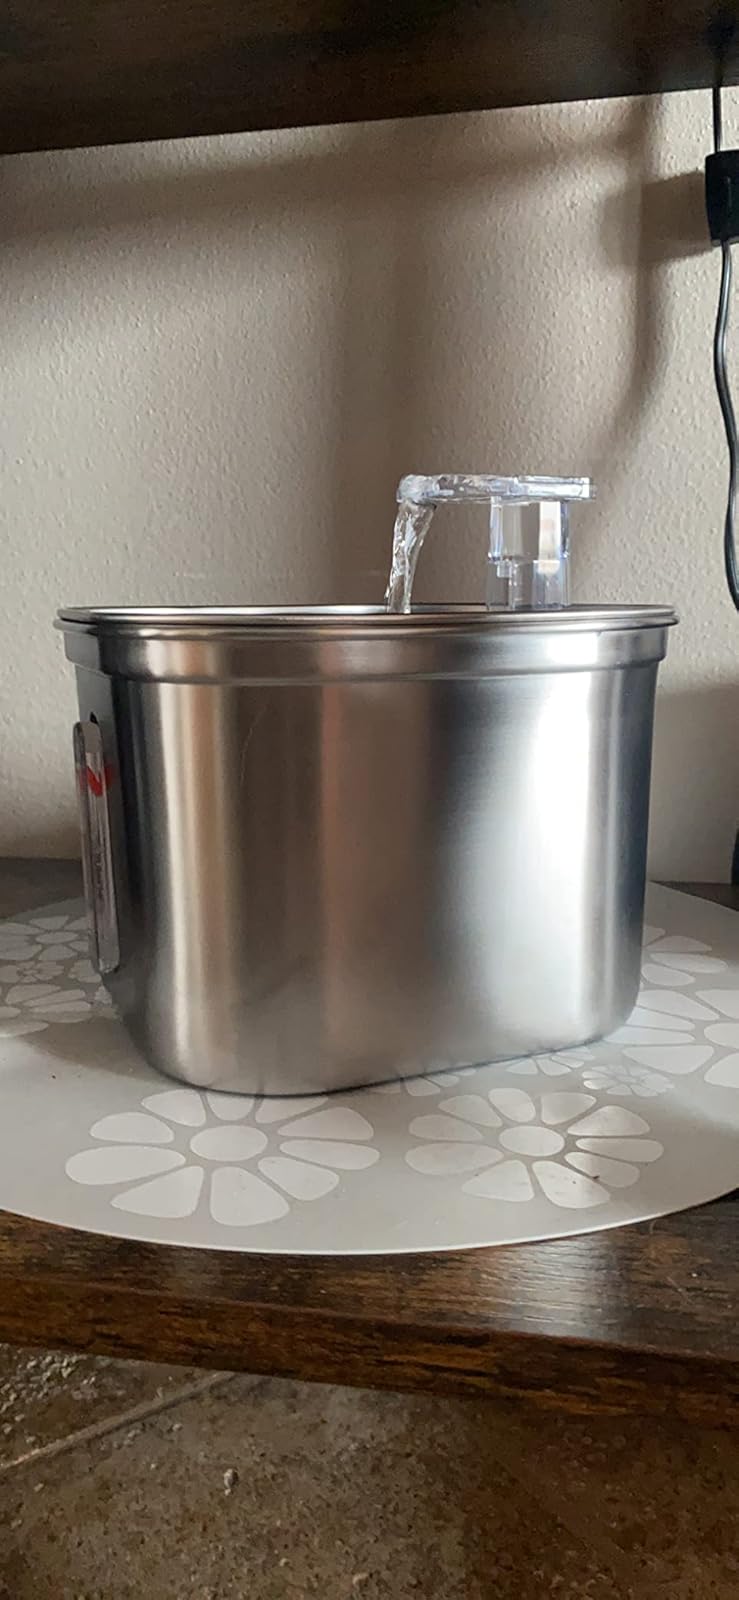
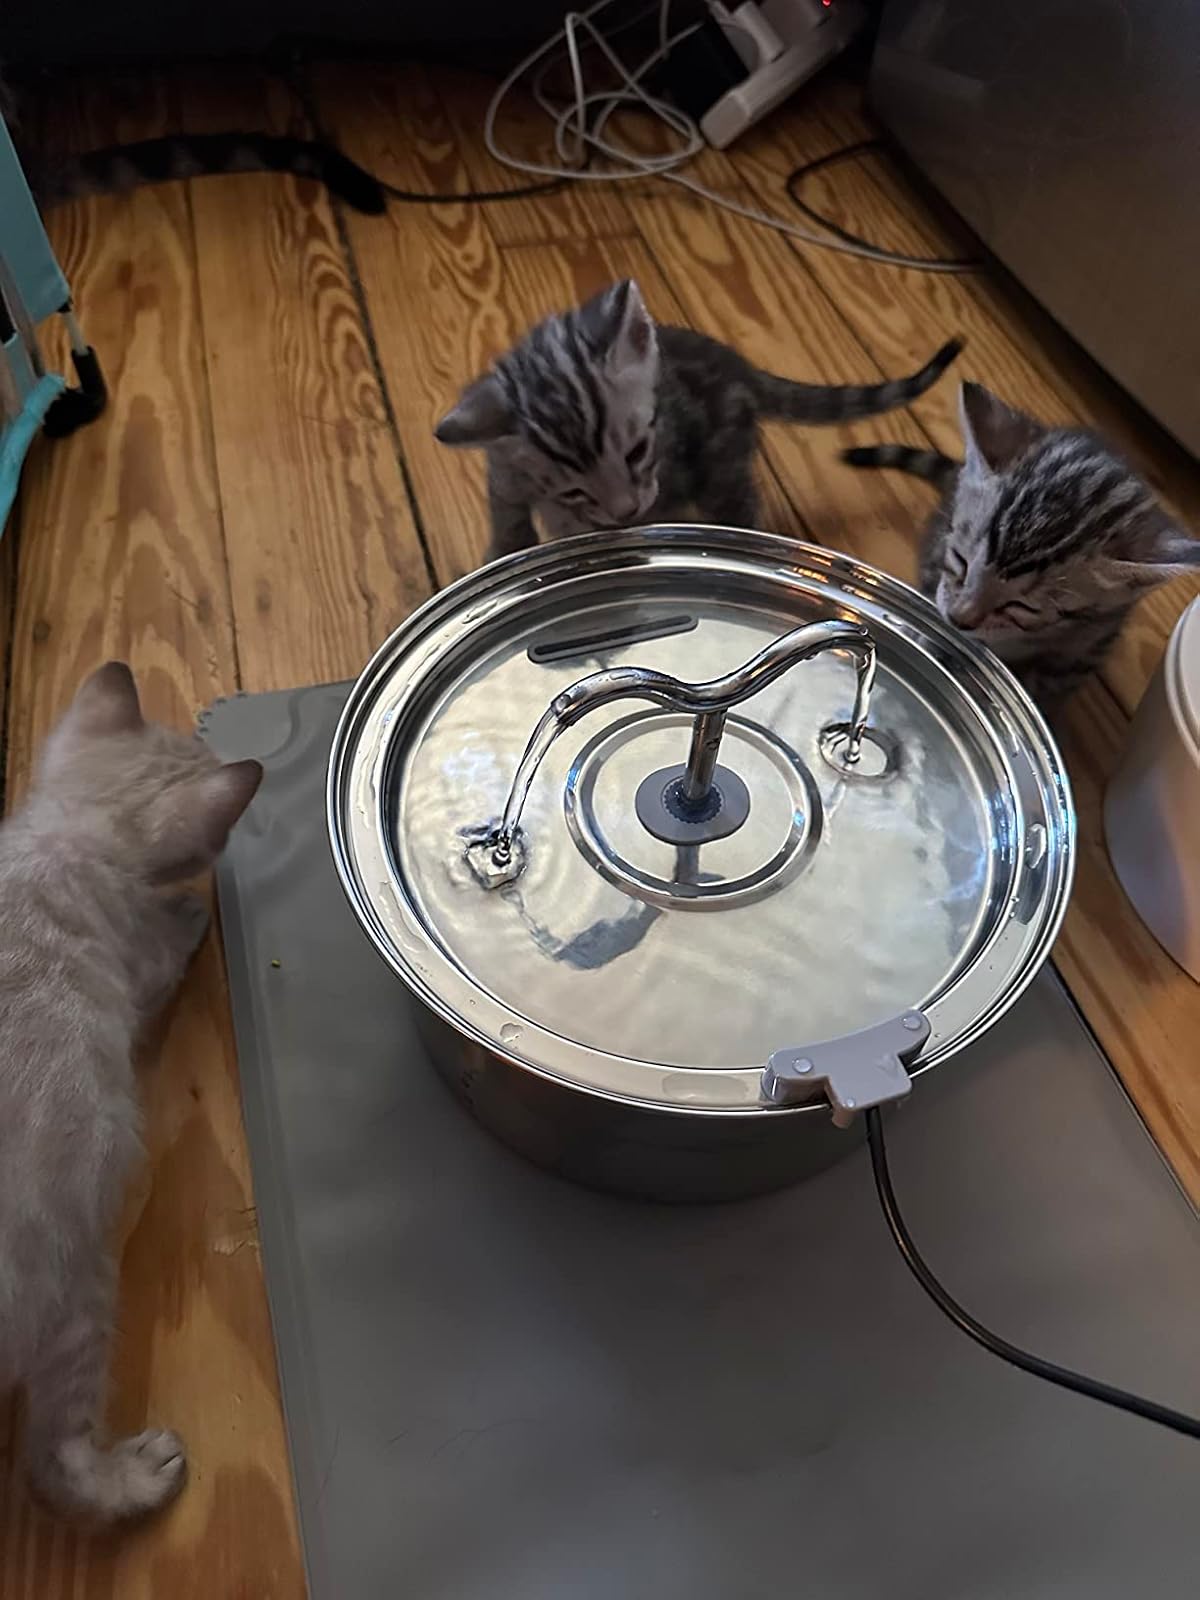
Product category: items_bowl
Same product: no